Church of the Holy Polish Brothers Martyrs, Bydgoszcz

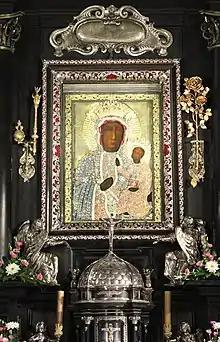
Black Madonna of Częstochowa, original

On August 15, 1976, the parish dedicated to the "St. Polish Brothers Martyrs" was created. Its parson was Father Romuald Biniak, who was in charge of supervising the construction of the church. It was the first parish in Bydgoszcz to receive a building permit since the end of the second World War. In Primate Wyszyński's decree, one can read: